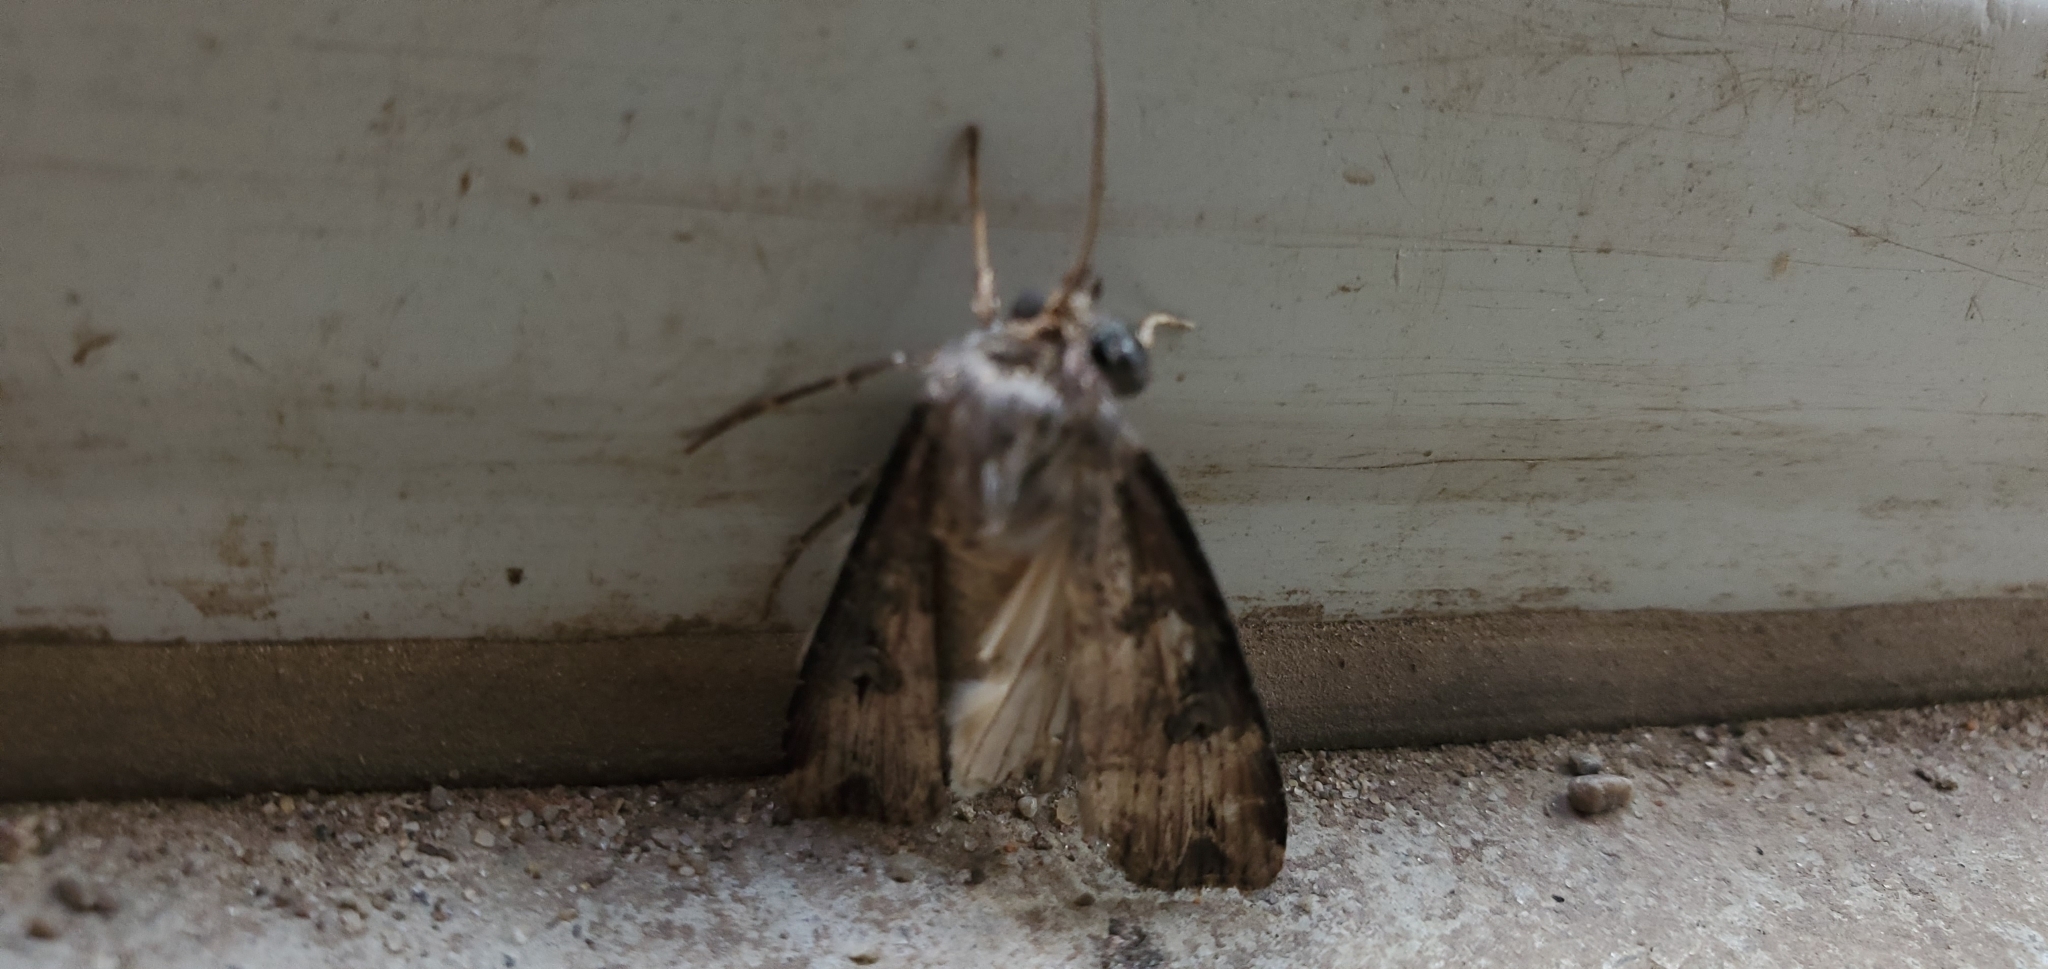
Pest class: cutworms